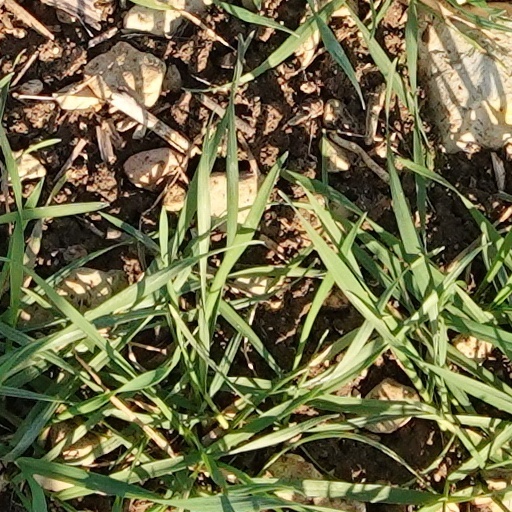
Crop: wheat